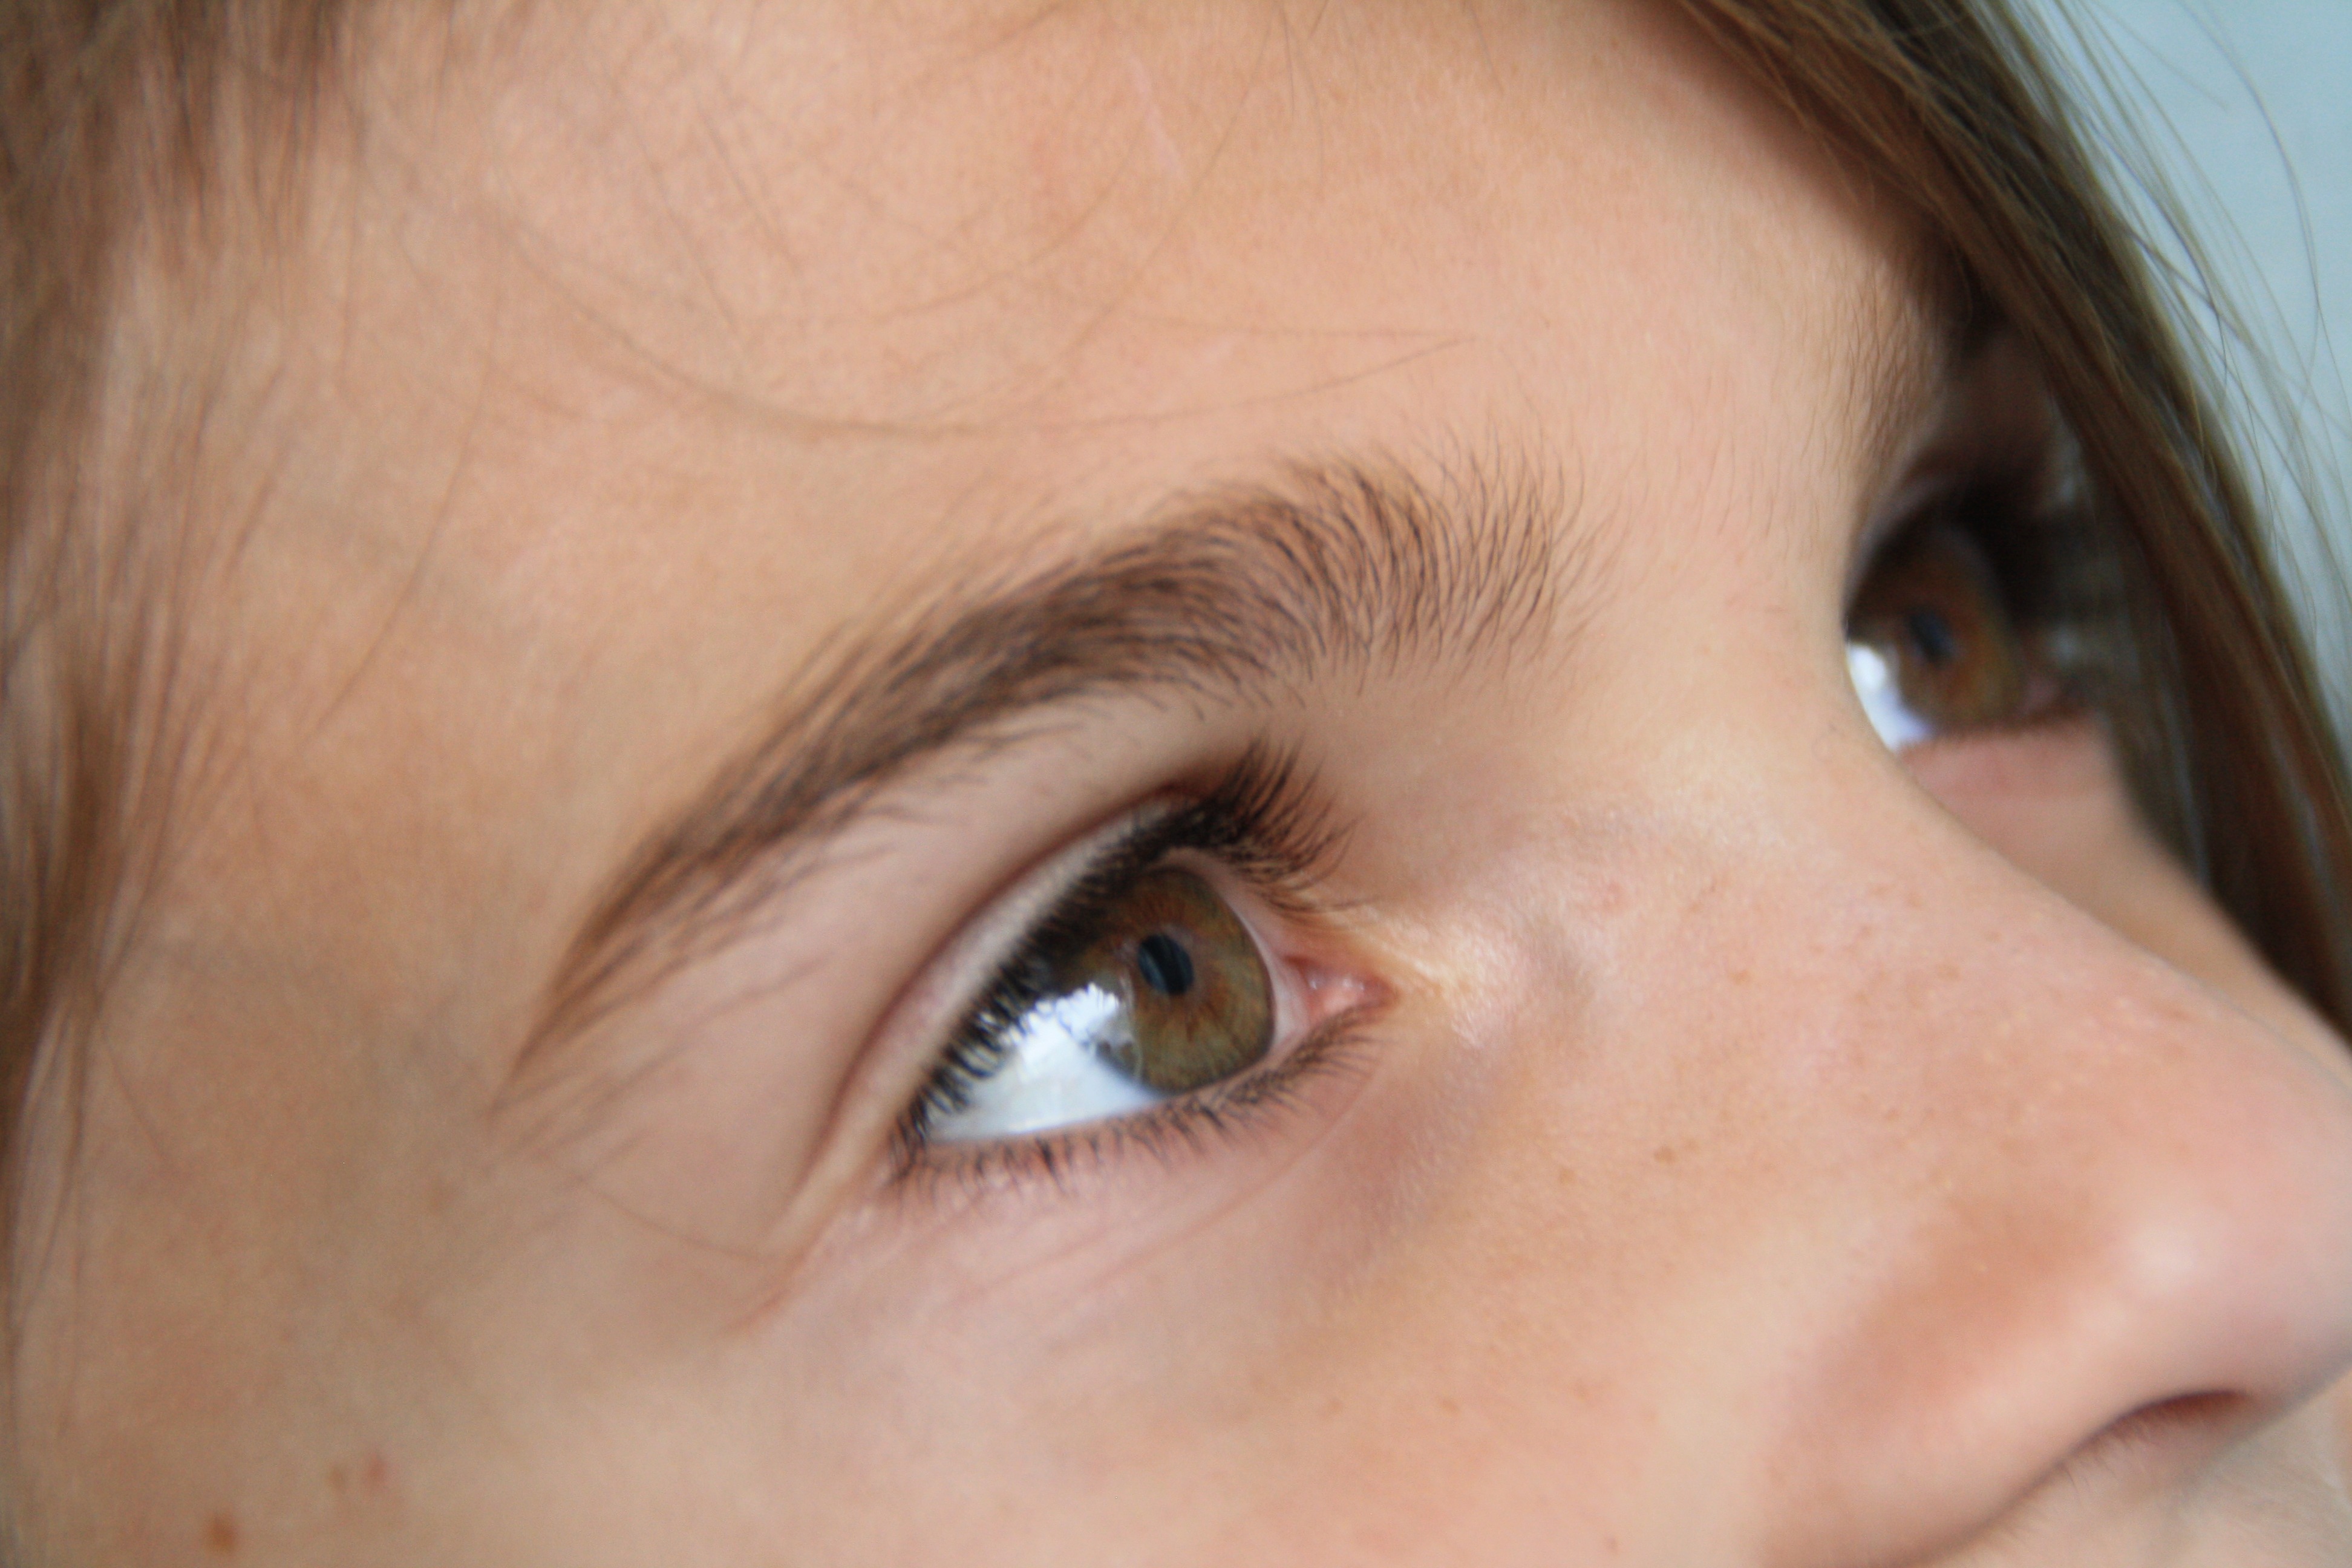
girl, view, female, brunette, portrait, youth, brown, child, lip, eyebrow, eyelash, close up, human body, face, nose, eyes, cheek, focus, infant, eye, head, look, skin, beauty, age, organ, forehead, eyelash extensions